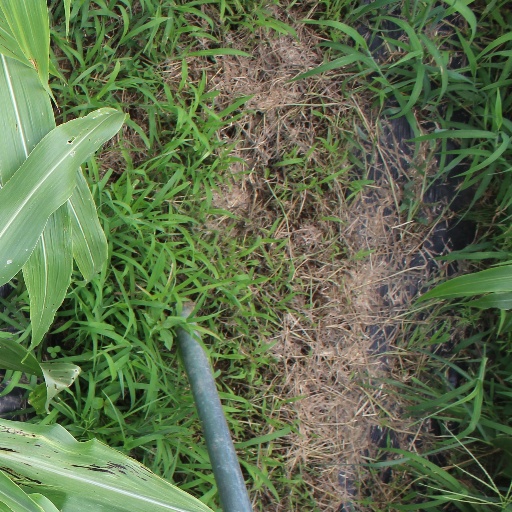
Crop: sorghum